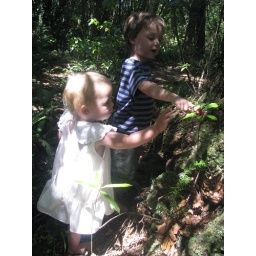
Discovery native plants in the forest